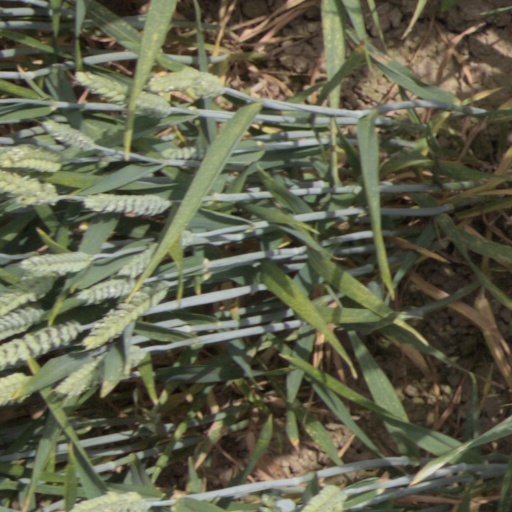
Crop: wheat